Vajont (film)

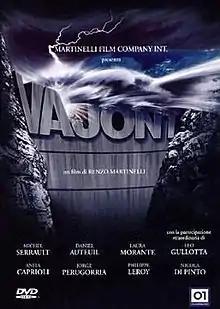

Vajont is a 2001 Italian disaster film directed by Renzo Martinelli. It is a dramatization of the Vajont Dam tsunami. For his performance Leo Gullotta won a Nastro d'Argento for Best Supporting Actor.